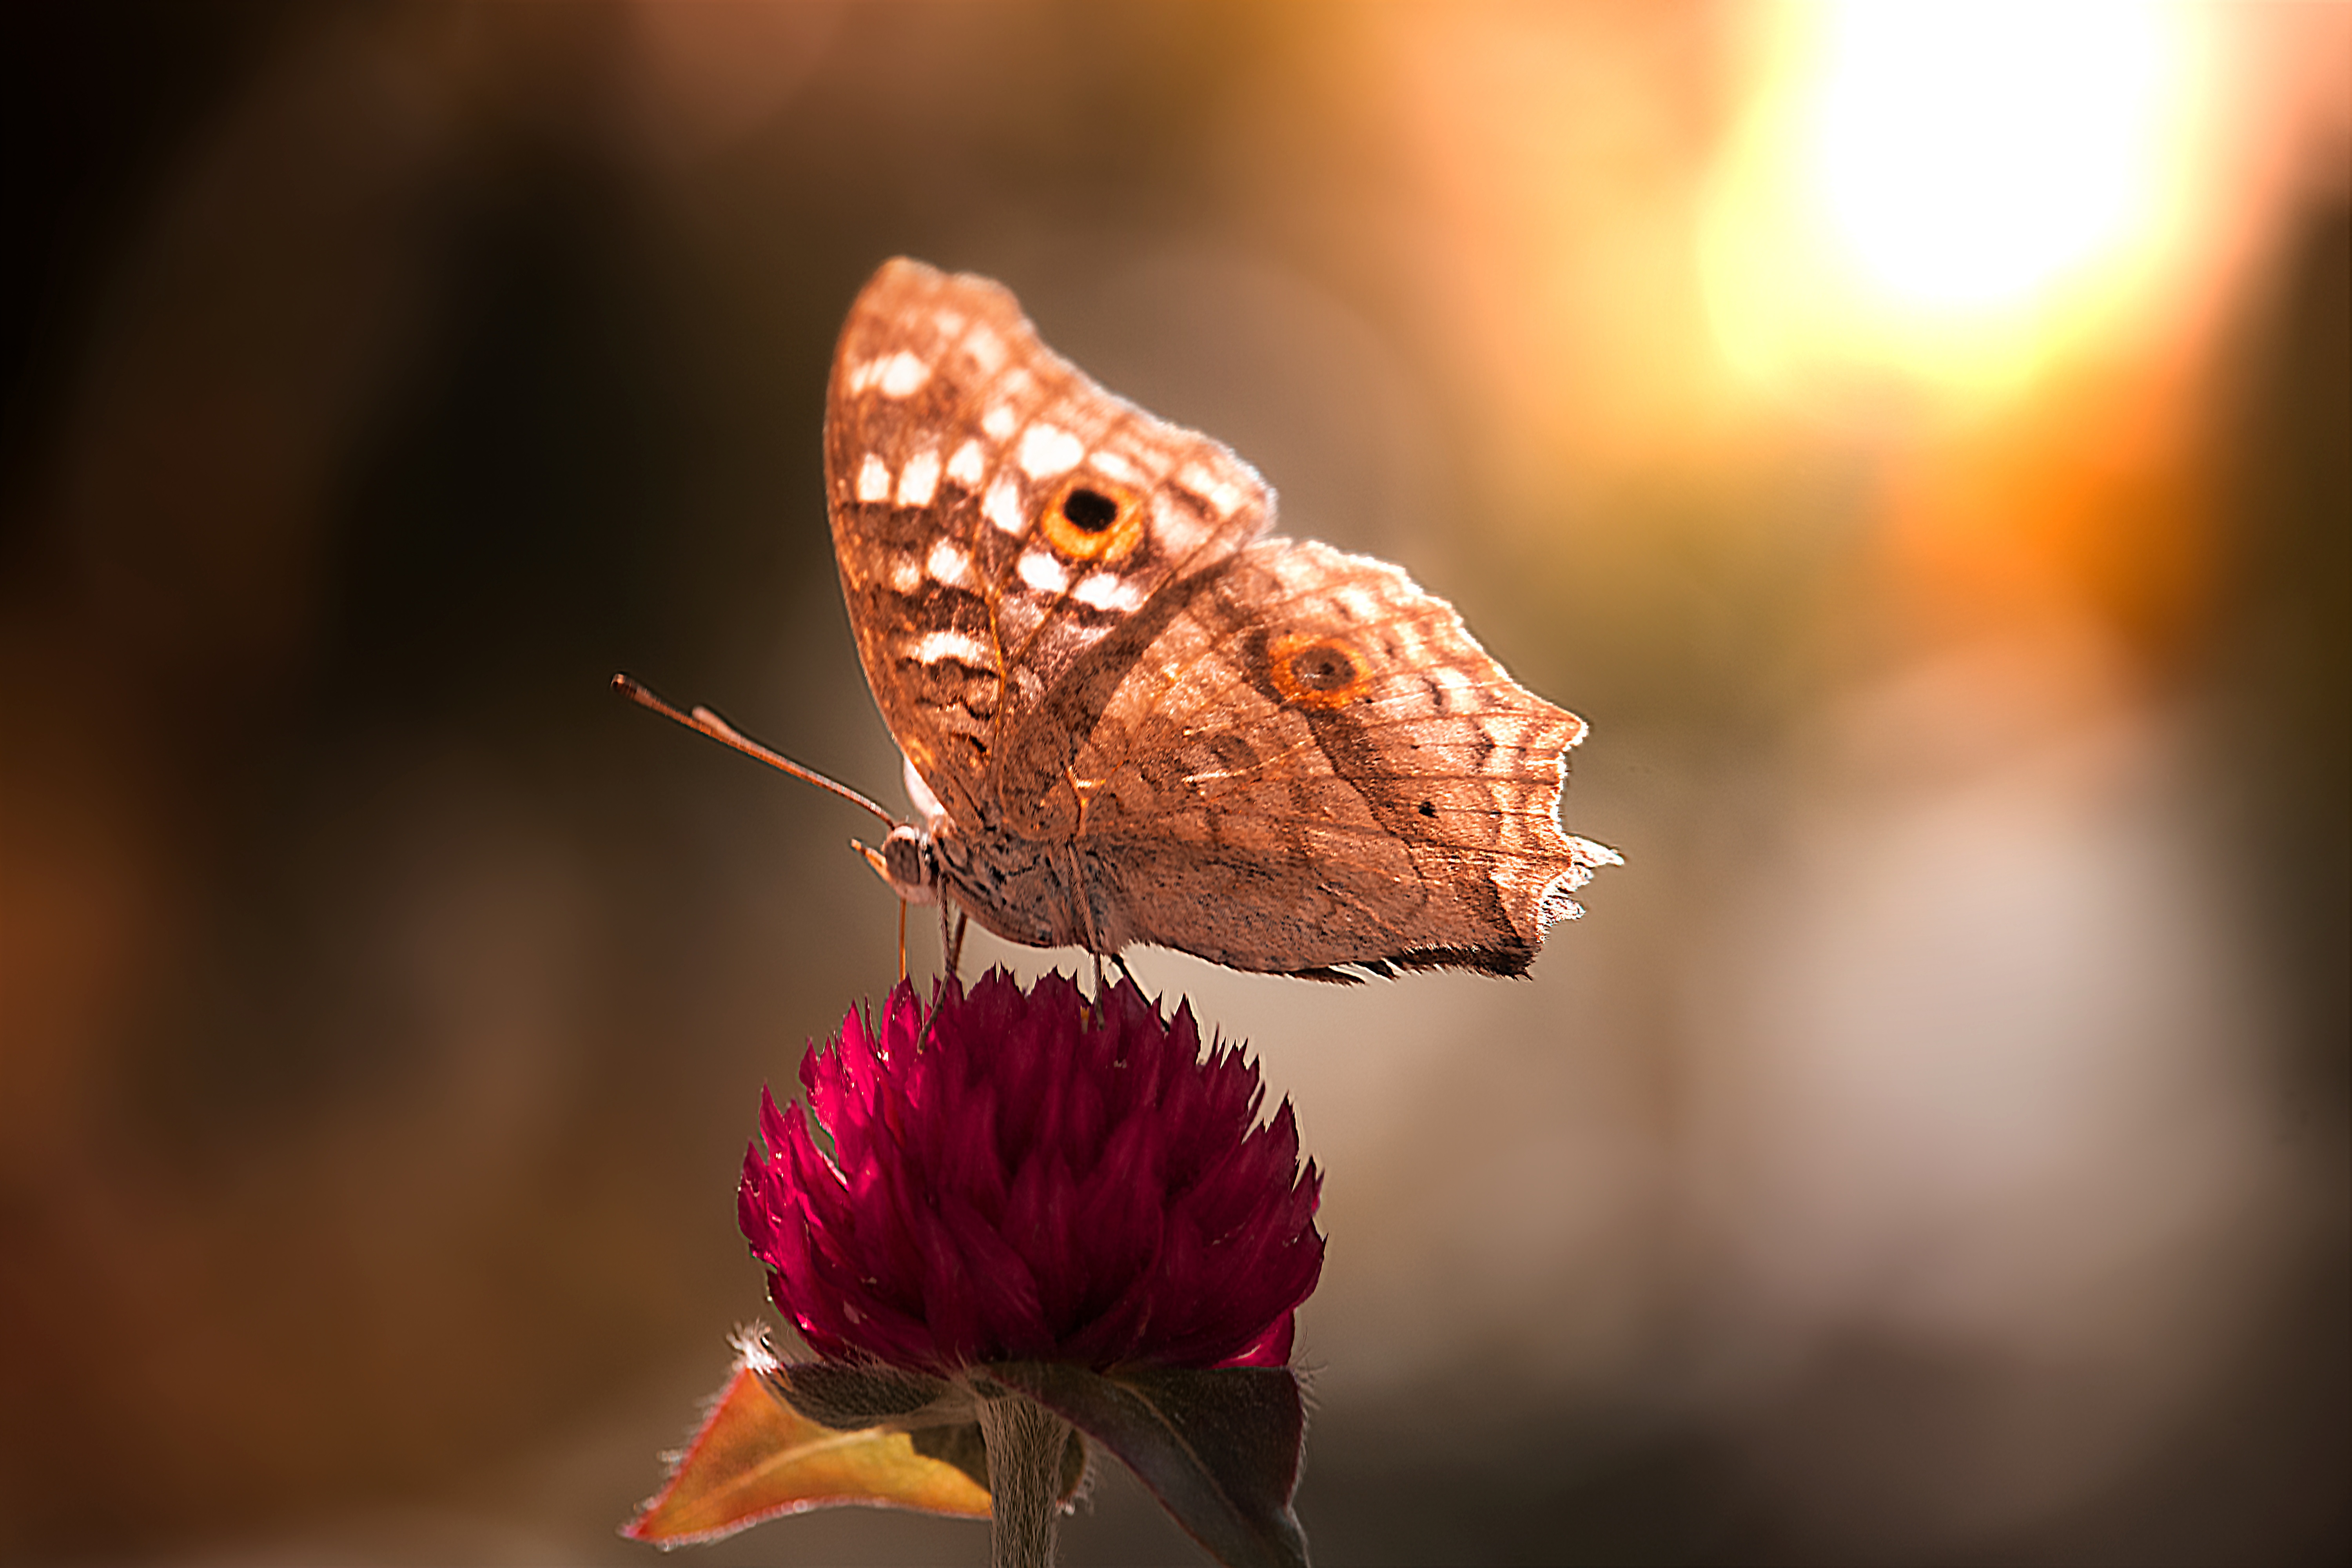
animal, flower, pollinator, plant, insect, butterfly, arthropod, nature, botany, moths and butterflies, petal, flowering plant, natural landscape, invertebrate, macro photography, pollen, wildflower, art, moth, Forb, wildlife, brush footed butterfly, daisy family, lycaenid, burdock, annual plant, landscape, plant stem, coquelicot, riodinidae, Pedicel